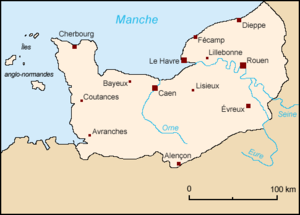
Cet article décrit la géographie de la Normandie.
La réunification de la Normandie est officiellement décidée le 16 janvier 2015 à travers le vote définitif de la nouvelle carte des régions, qui s'applique le 1ᵉʳ janvier 2016. À cette date, la Basse-Normandie et la Haute-Normandie fusionnent en une unique région.
L'histoire de la Normandie retrace le passé de la Normandie, région historique française, depuis le duché de Normandie à la création d'une région administrative homonyme en 2016.
La Normandie est un territoire géographique et culturel, situé dans le Nord-Ouest de la France et bordé par la Manche ; il a traversé différentes époques historiques, malgré une absence de reconnaissance administrative entre la Révolution française de 1789 et la réforme territoriale de 2015. Les frontières continentales historiques de la province de l'Ancien Régime épousent assez fidèlement celles de la région administrative contemporaine.